Takezaki Suenaga

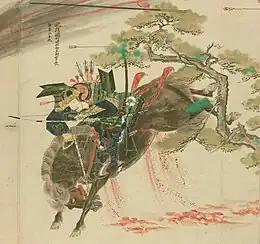
Suenaga from the "Mōko Shūrai Ekotoba" scroll

During the Mongol invasion of 1274, Suenaga fought at Hakata under Muto Kagesuke. Suenaga went to great lengths to achieve what he viewed as the honor of the warrior. Although under orders from Kagesuke to pull back at the beginning of the engagement, Suenaga disobeyed, saying “Waiting for the general will cause us to be late to battle. Of all the warriors of the clan, I, Suenaga will be the first to fight from Higo.” He later encountered Kagesuke, whose retainer gave Suenaga a personal order to withdraw. So ordered to dismount from his horse, he refused, citing his desire to be the first into battle.